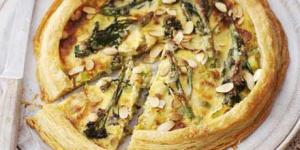
trucha arco iris con salsa de almendra y flan de brocoli